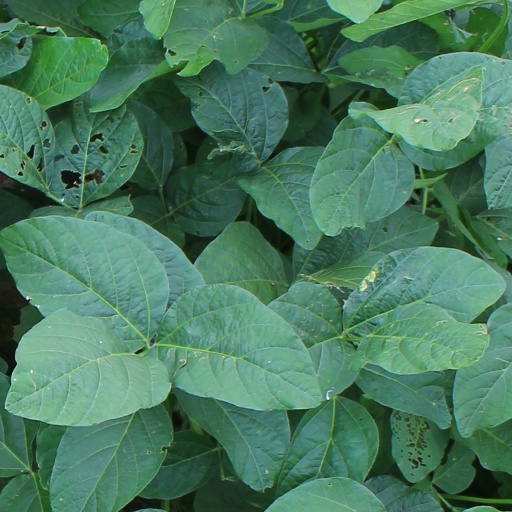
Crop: soybean